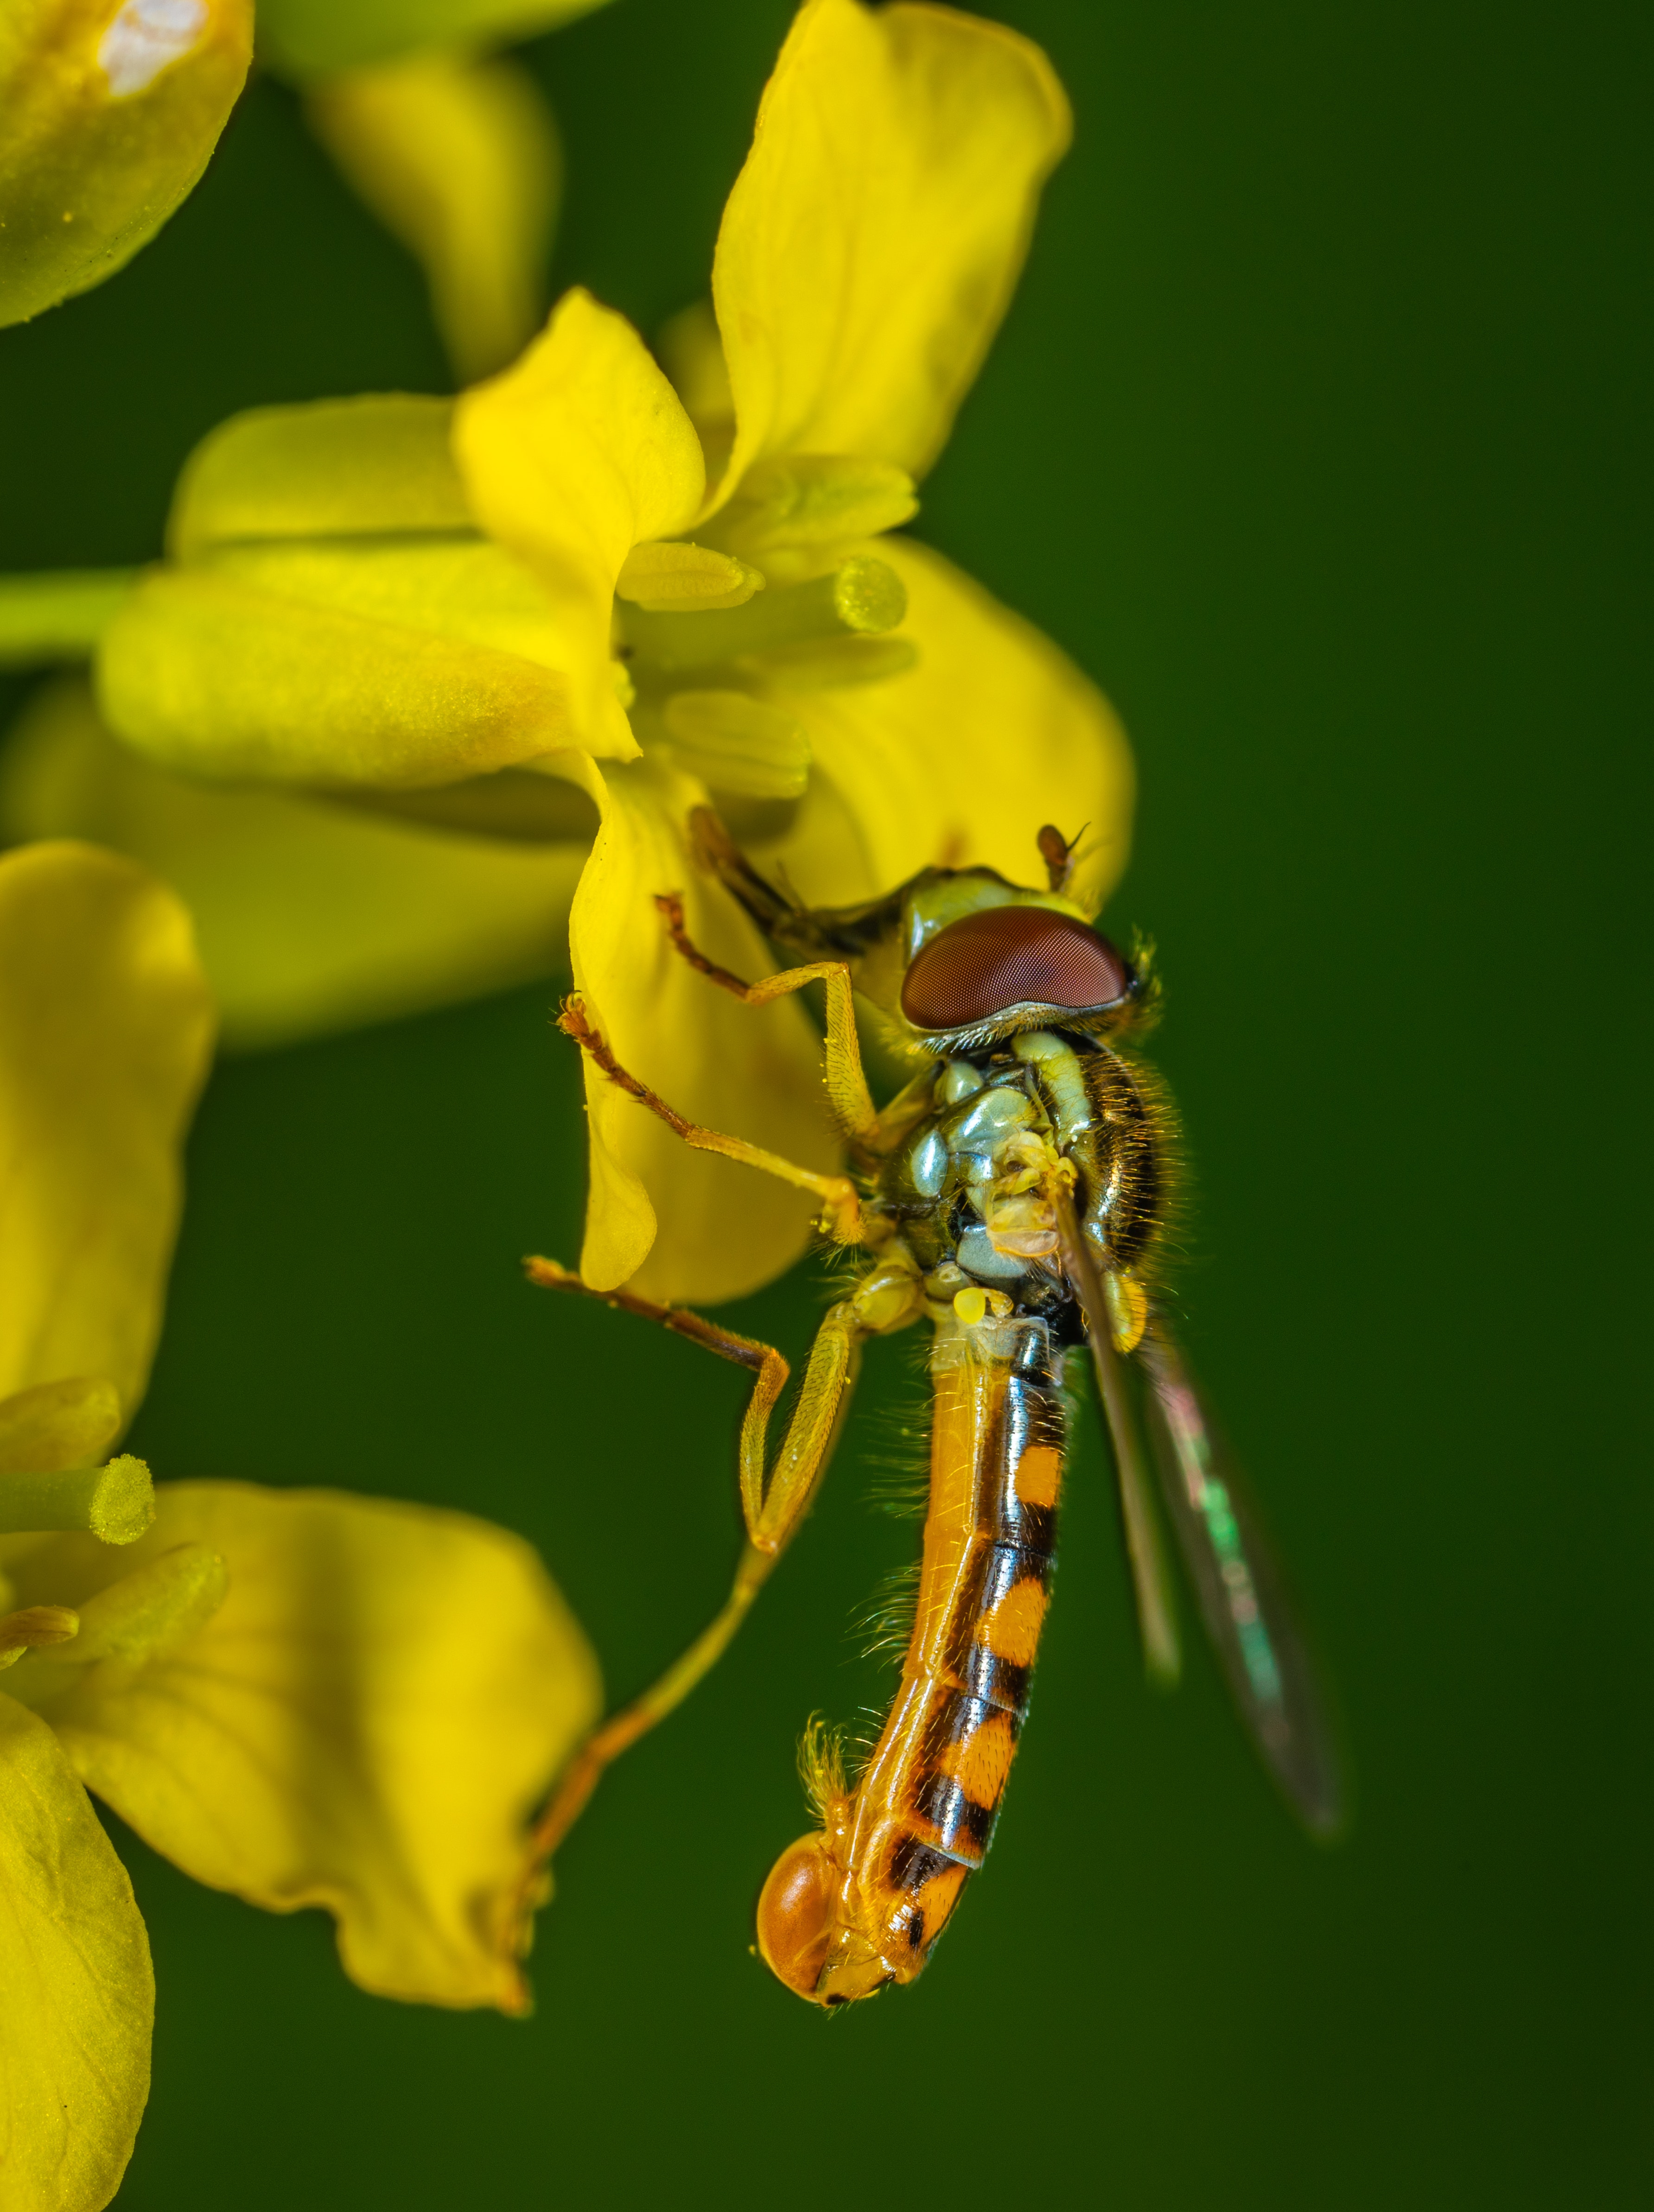
insect, yellow, invertebrate, honeybee, pest, macro photography, membrane winged insect, plant, flower, close up, bee, hoverfly, net winged insects, arthropod, pollen, fly, flowering plant, organism, pollinator, photography, wildlife, rapeseed, Megachilidae, mustard plant, nectar, wasp, canola, plant stem, wildflower, Eumenidae, tachinidae